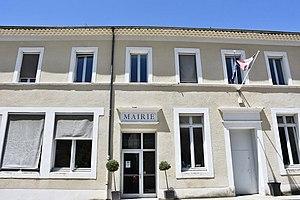
département de la Drôme
Saint-Julien-en-Quint est une commune française située dans le département de la Drôme en région Auvergne-Rhône-Alpes.